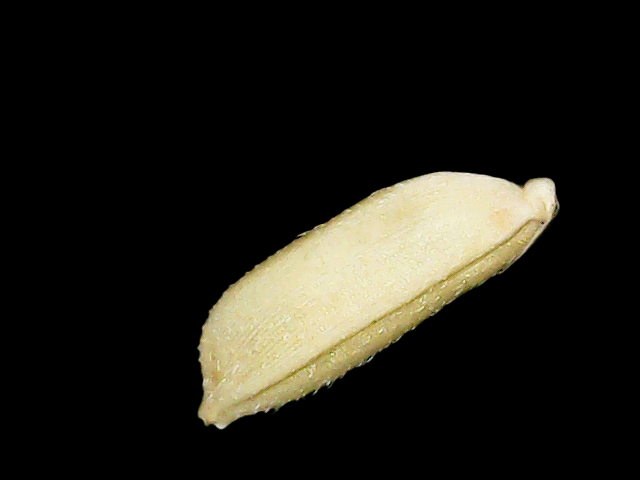
Rice variety: Bd30